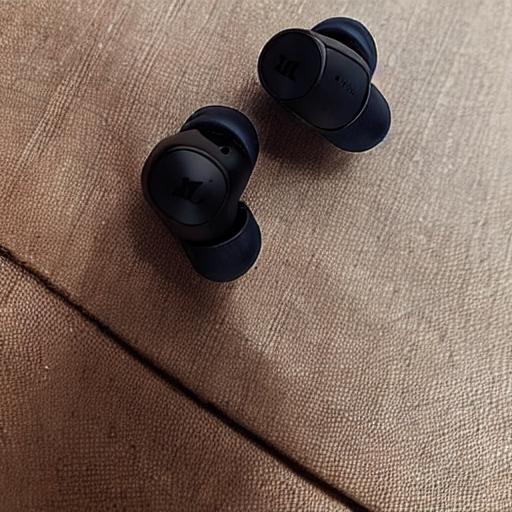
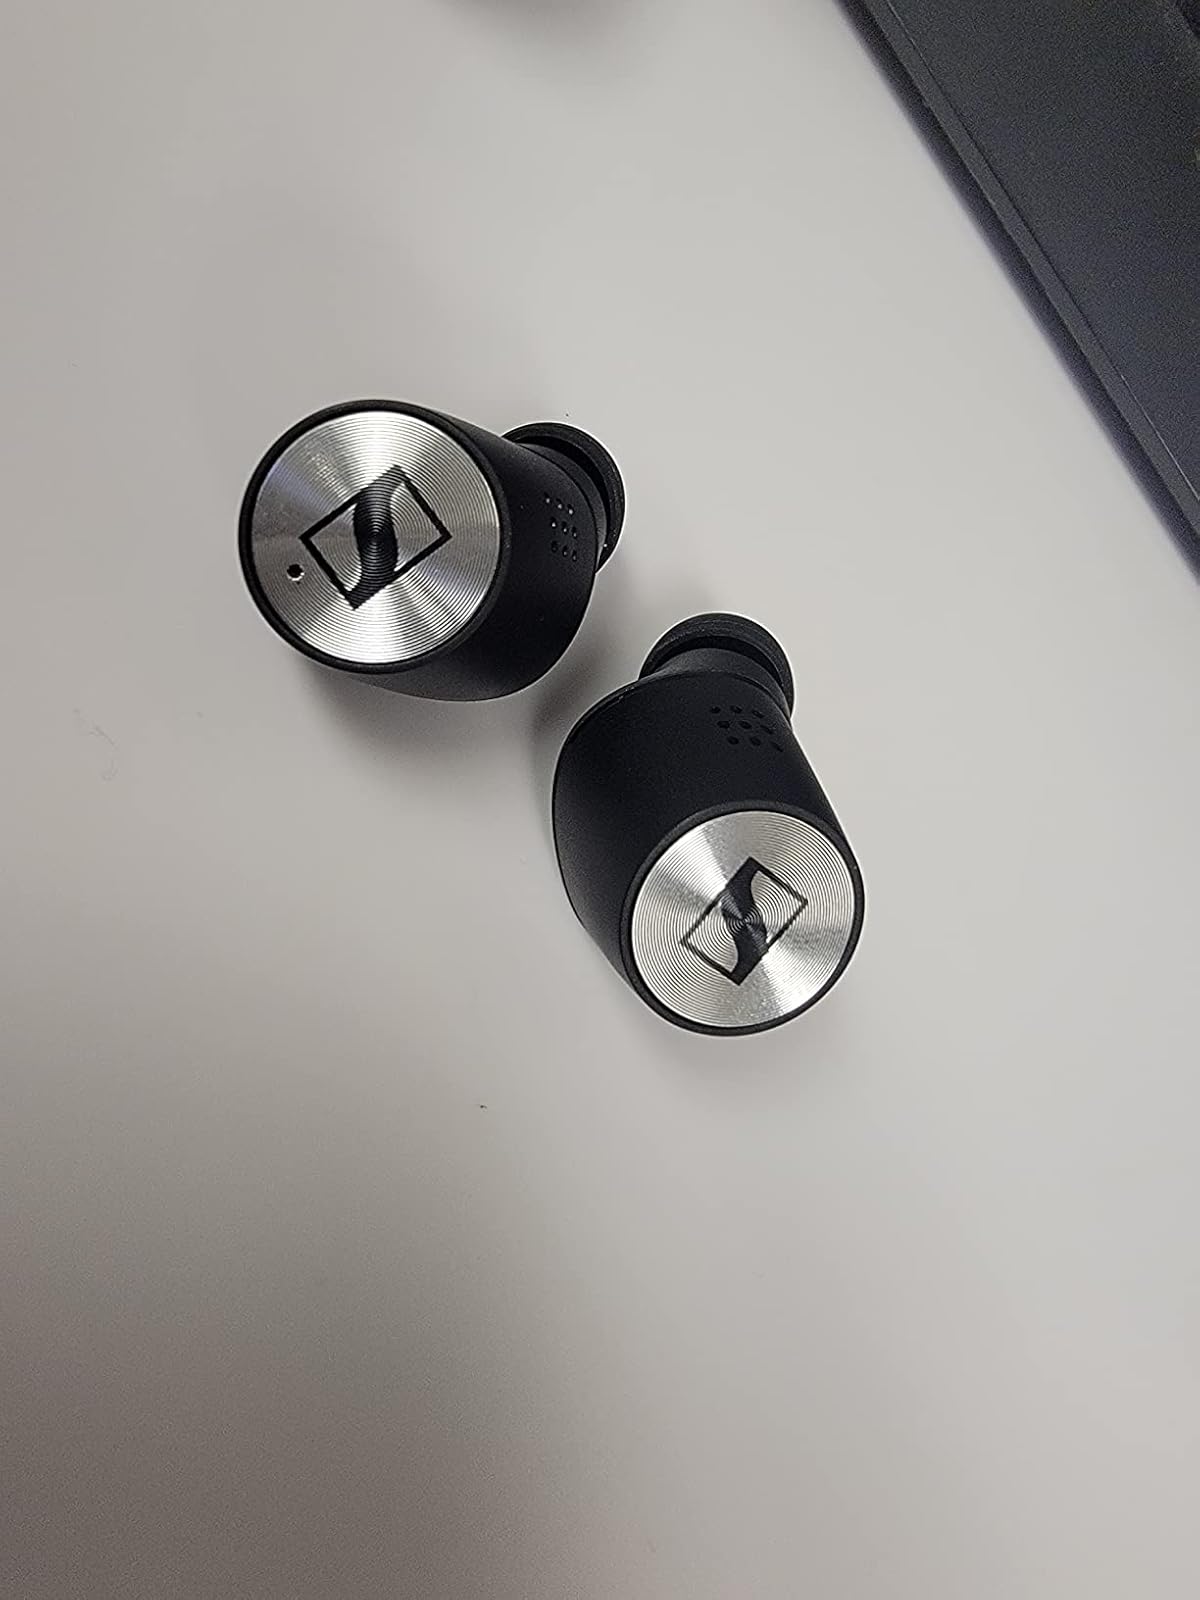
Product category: earbuds
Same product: no